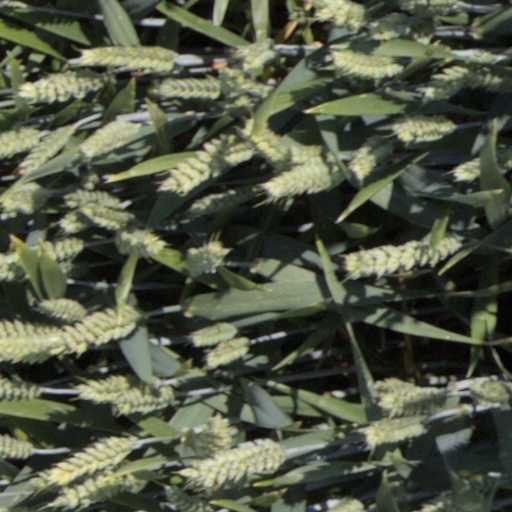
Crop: wheat